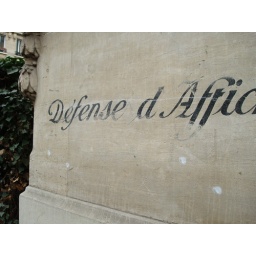
basically the street address beautifully painted onto a building in paris